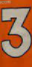
Number: 3